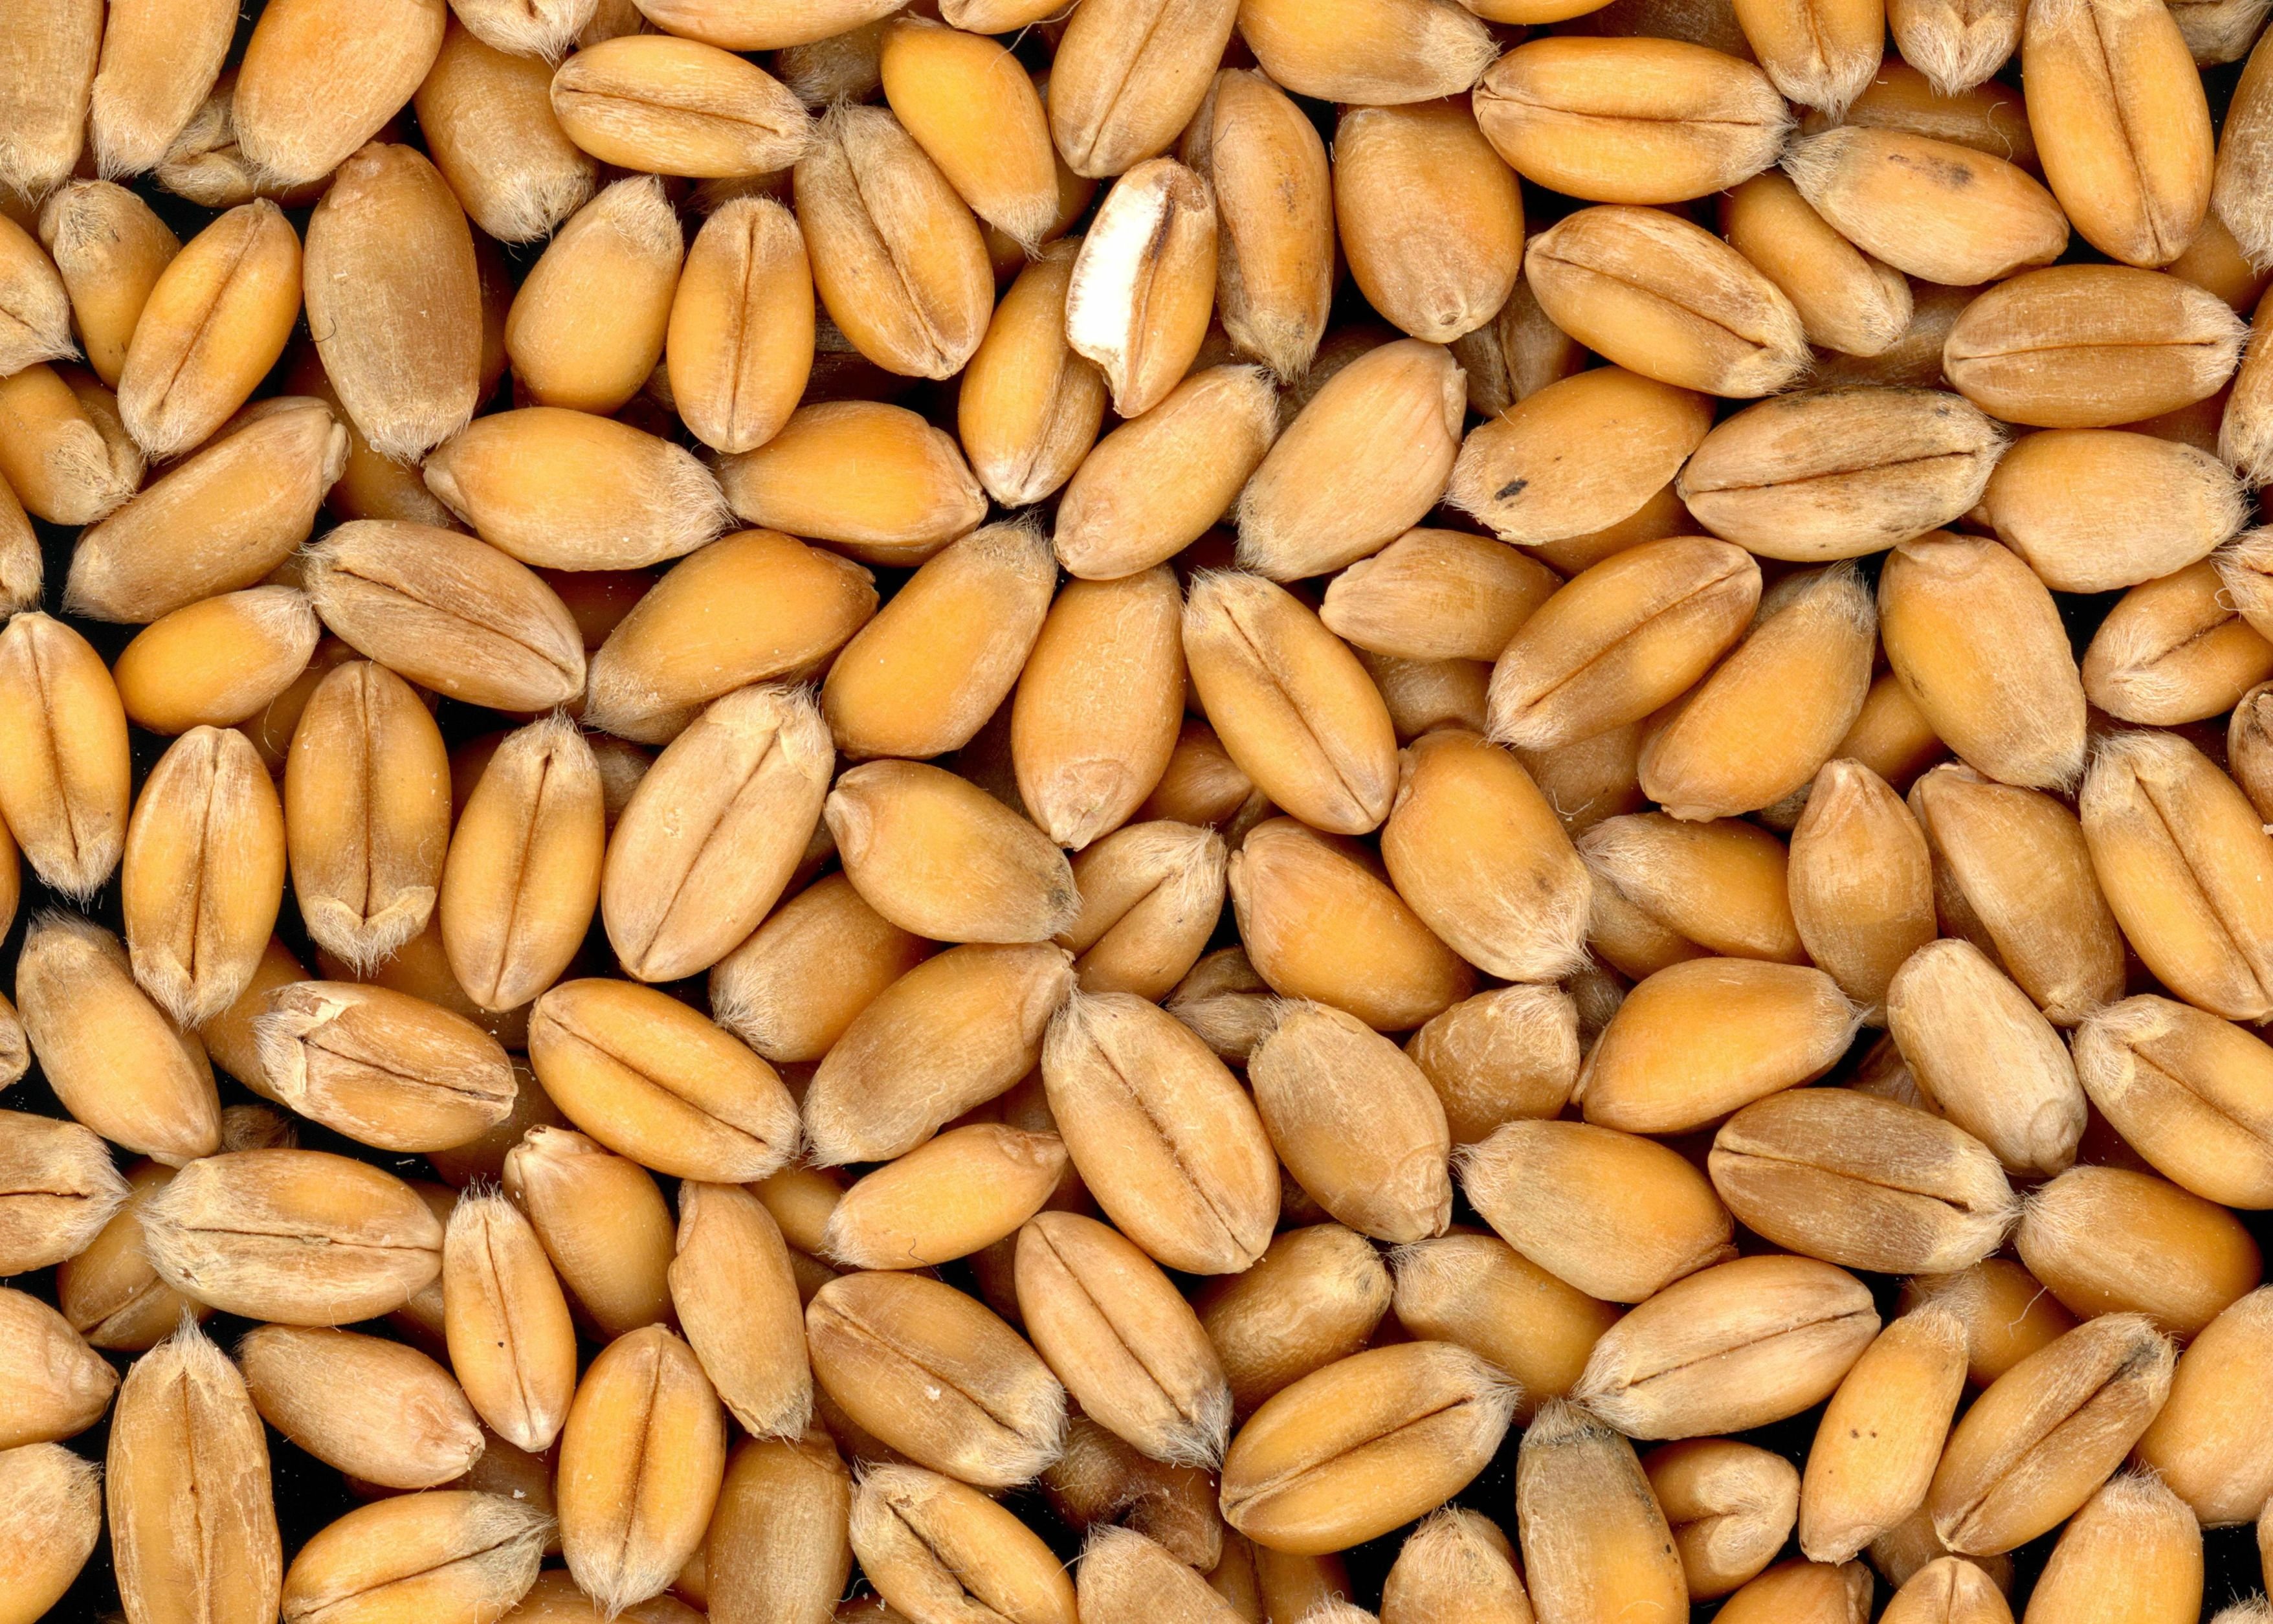
plant, wheat, food, produce, crop, seeds, vegetarian food, grains, flowering plant, emmer, sunflower seed, grass family, land plant, whole grain, nuts seeds